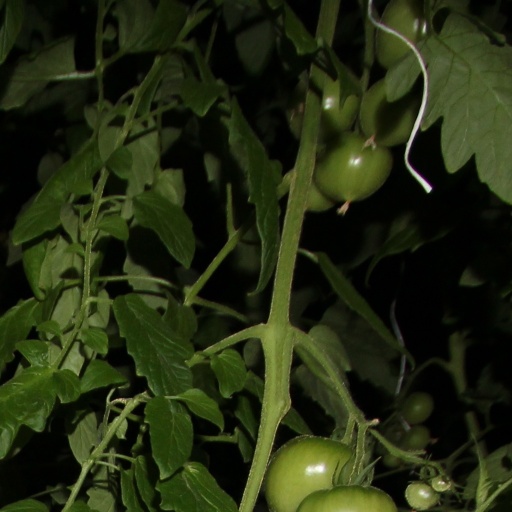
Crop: tomato